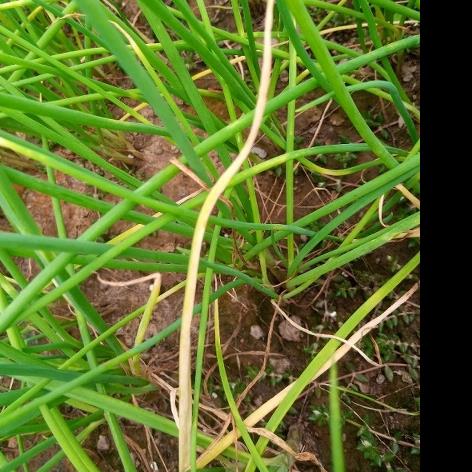
Crop: Onion
Condition: fusarium-d